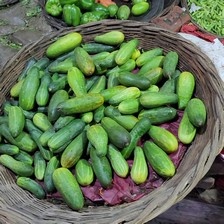
Label: cucumber